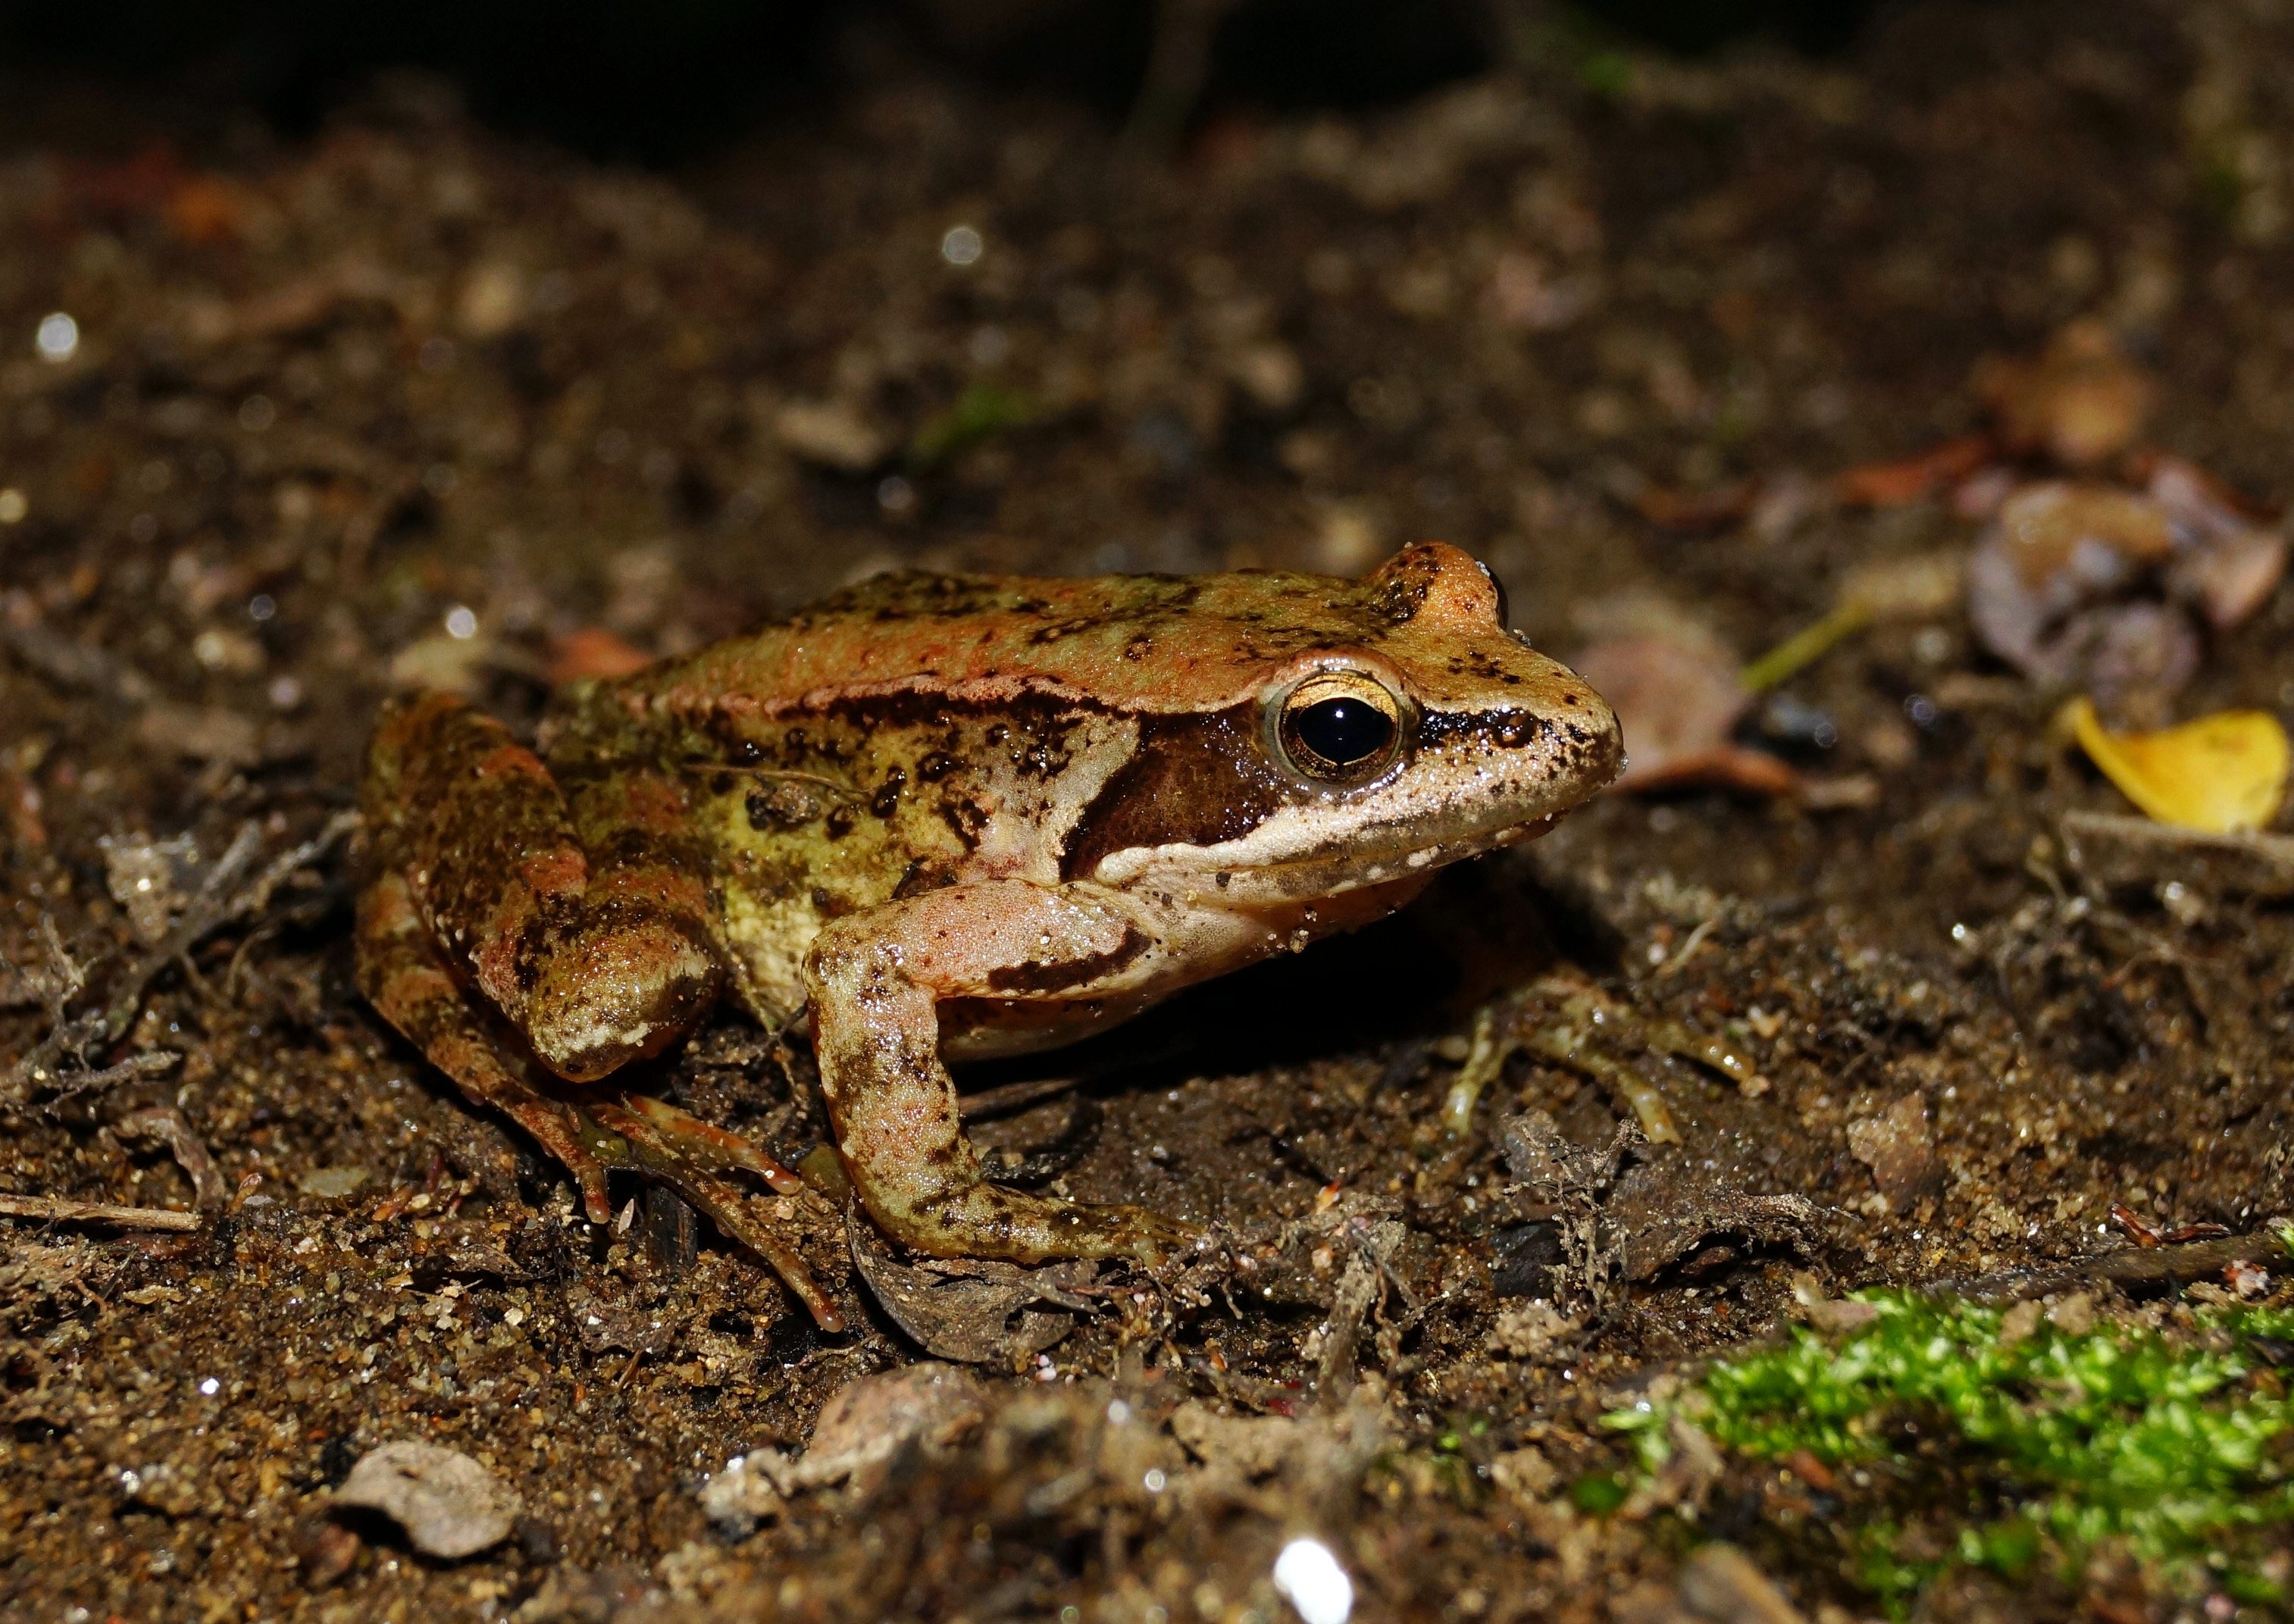
nature, photo, wildlife, macro, frog, toad, amphibian, fauna, animals, vertebrate, naturaleza, a77, g, ggl1, gaby1, xovesphoto, animales, xelodegalicia, sonya77v, sonyslta77v, macro photography, gabrielcoru a, bullfrog, ranidae, lissotriton